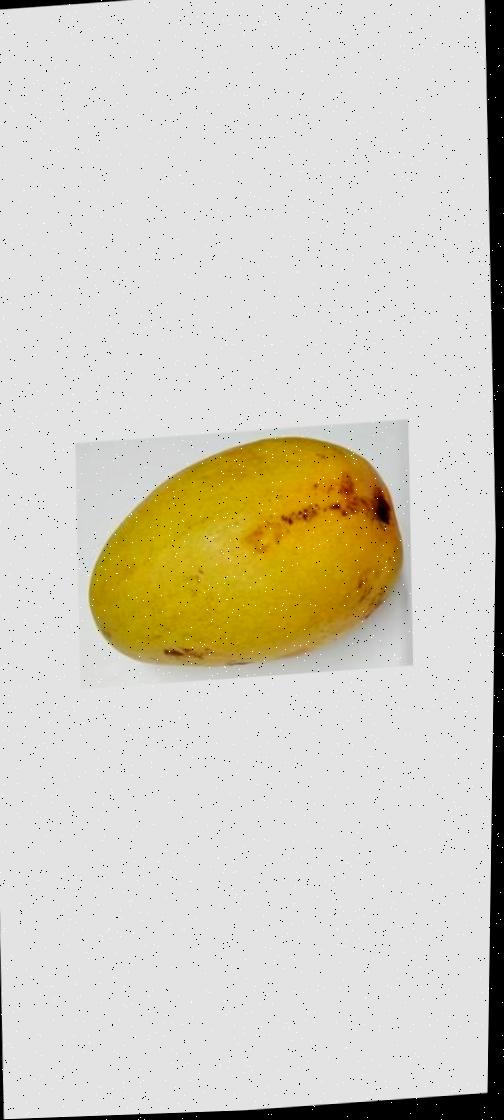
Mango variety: Bari-11